Menindee, New South Wales

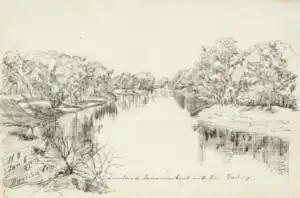
'Junction of the Paramaru Creek with the River Darling' Hermann Beckler (1861)

The Darling Pastoral District between the Murrumbidgee and Darling rivers was officially proclaimed on 4 December 1847. In 1849 Alexander McCallum took up the 'Menindee' pastoral lease. In September 1850 it was reported that "the commandant of the Native Police… and his gallant band" were "at Laidley Ponds" to investigate "aggressions… committed on shepherds". The account stated that "the natives had been very troublesome, and some parties had been obliged to abandon their stations." In 1851 the government surveyor Francis McCabe surveyed and mapped the lower Darling River. His plan of survey named the locality as "Minnindia". In about 1852 Thomas Pain, with his wife Bridget and children, settled at the site of Menindee and built a shanty hotel to provide services to travellers along the Darling River. Another source states the public house was built in about 1855, possibly by "a man named Williams". In any case Thomas Pain was certainly in possession of the building by 1860.